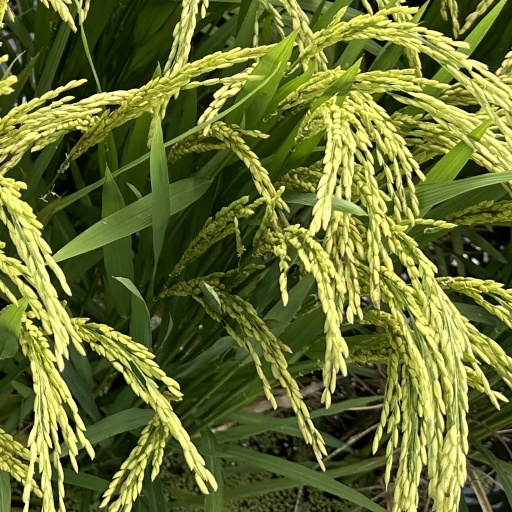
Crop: rice